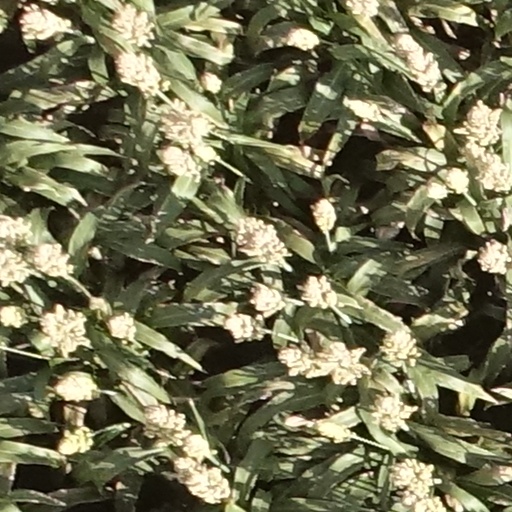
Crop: sorghum